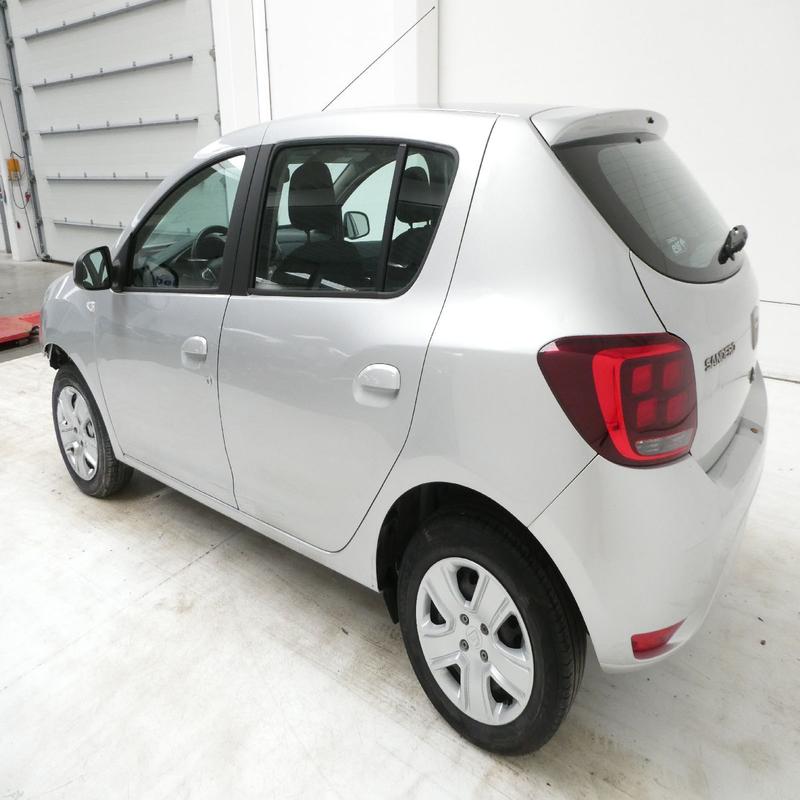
Aucun dommage détecté.
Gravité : aucun